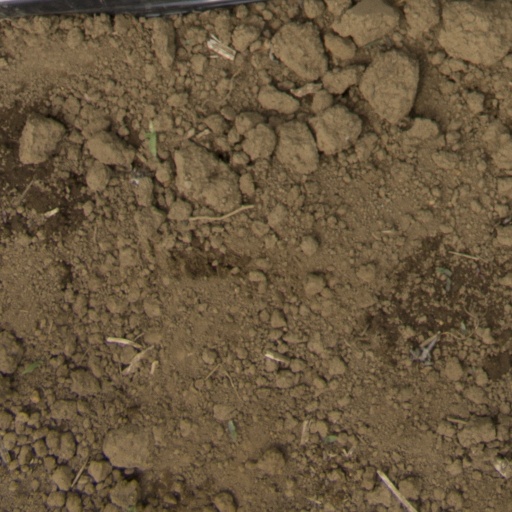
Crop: Jerusalem artichoke